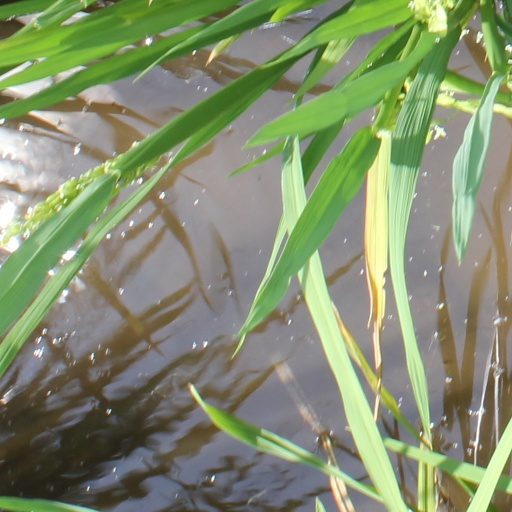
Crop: rice